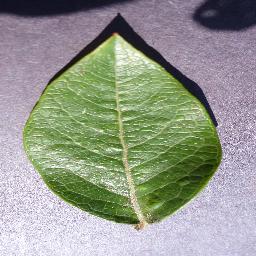
Label: Blueberry___healthy